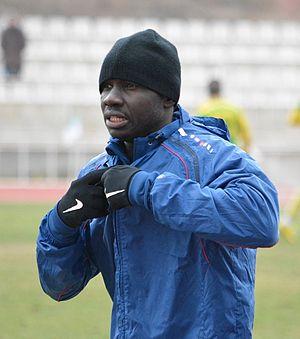
Mamoutou Coulibaly est un footballeur malien né le 23 février 1984 à Bamako. Il est défenseur.